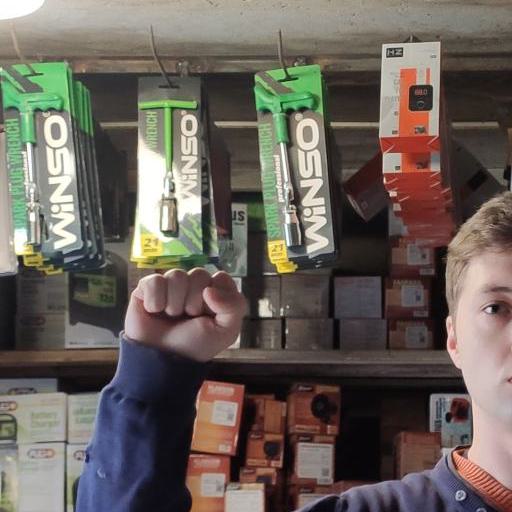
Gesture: fist